David Griffith (Clwydfardd)

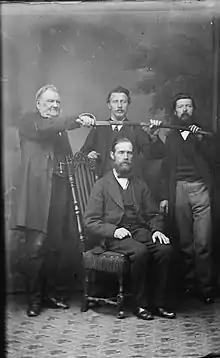
Chairing of the Bard at a National Eisteddfod, . Clwydfardd is on the left, holding the sword handle. (studio re-enactment)

David Griffith (29 November 1800 – 30 October 1894), known by the bardic name of , was a Welsh poet and Archdruid of the National Eisteddfod of Wales.